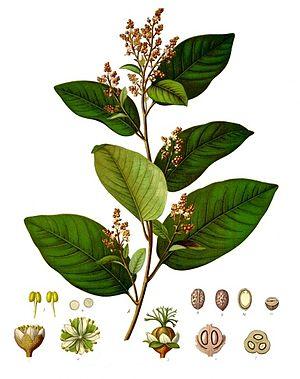
Croton eluteria est une espèce d'arbuste ou un petit arbre de la famille des Euphorbiaceae originaire d'Amérique. Le nom scientifique de l'espèce vient de l'île d'Éleuthère, dans l'archipel des Bahamas.